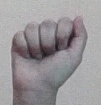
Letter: saad